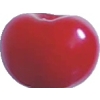
Label: cherry_sour